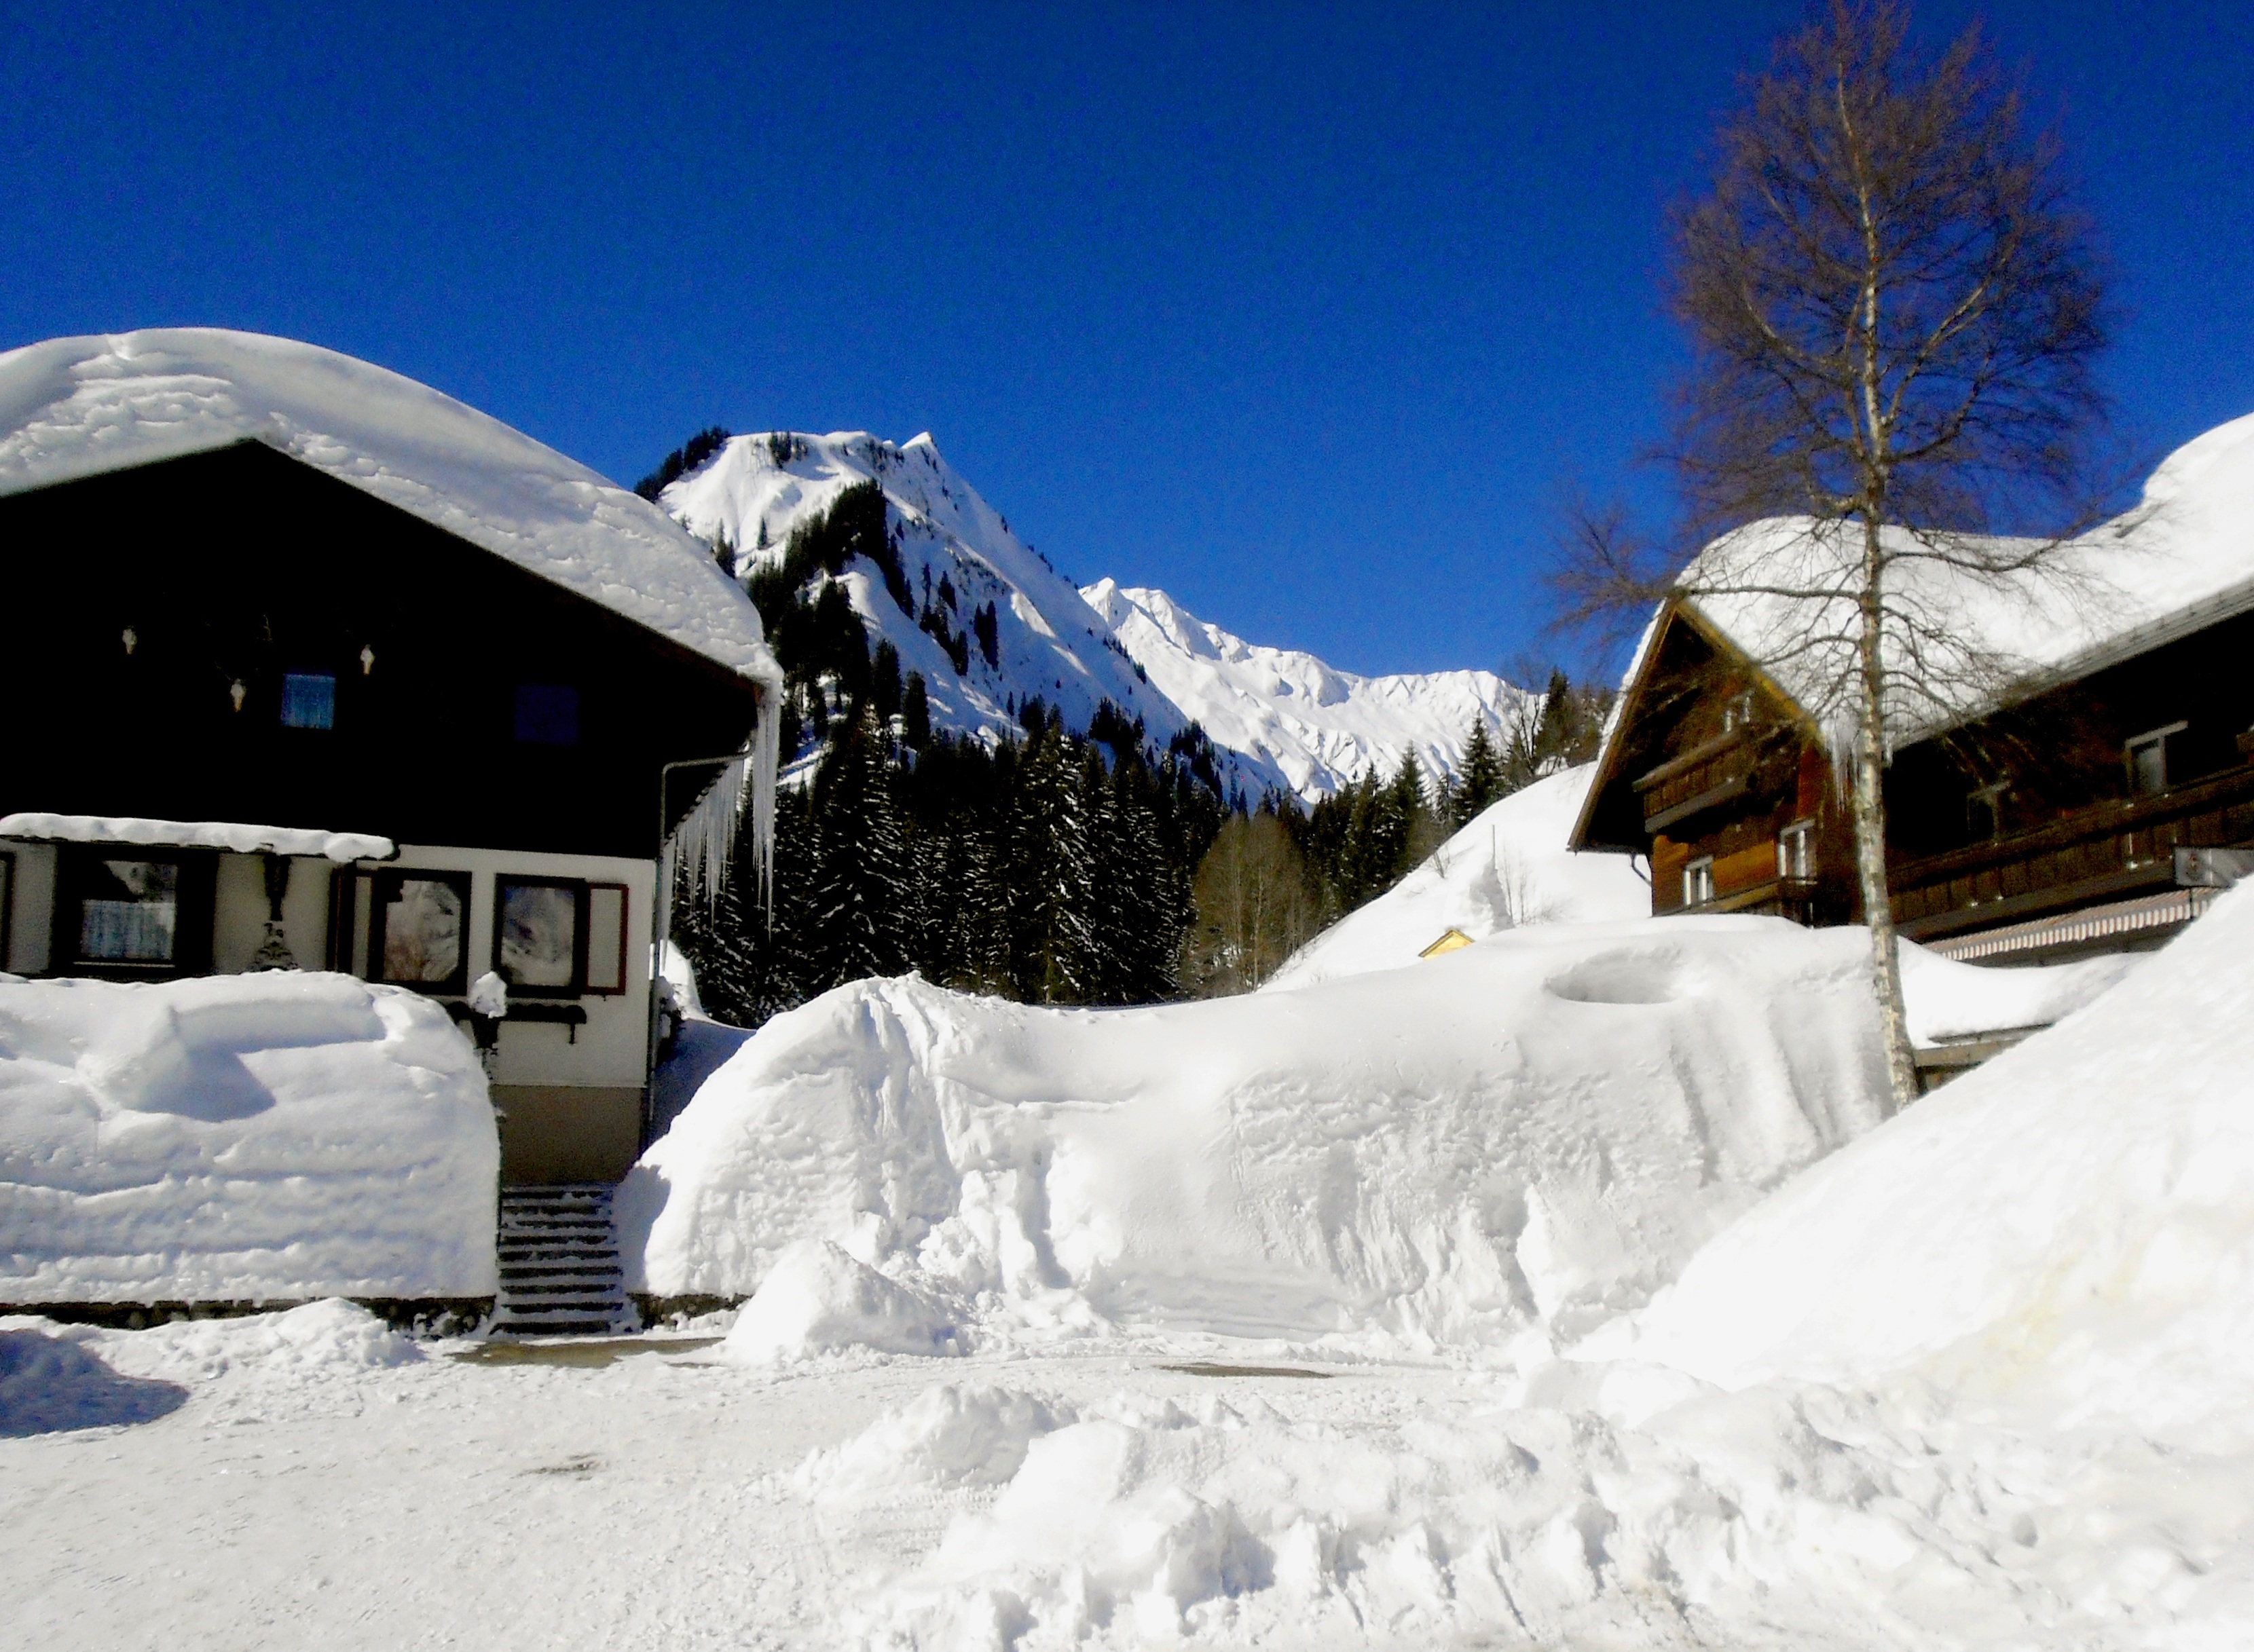
nature, mountain, snow, cold, winter, sky, mountain range, ice, weather, holiday, blue, season, austria, resort, blizzard, piste, freezing, cottages, riezlern, small kleinwalsertal, geological phenomenon